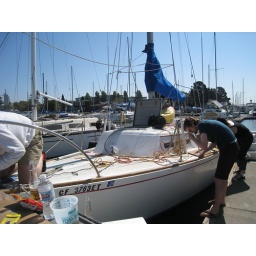
Friends gathered to help Matt sand and paint his sailboat in Alameda.